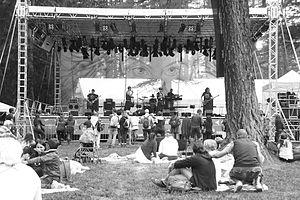
Le Festival Celtica, ou tout simplement la Celtica, est un festival de musiques celtiques qui se tient tous les ans en Vallée d'Aoste, principalement au Val Vény.